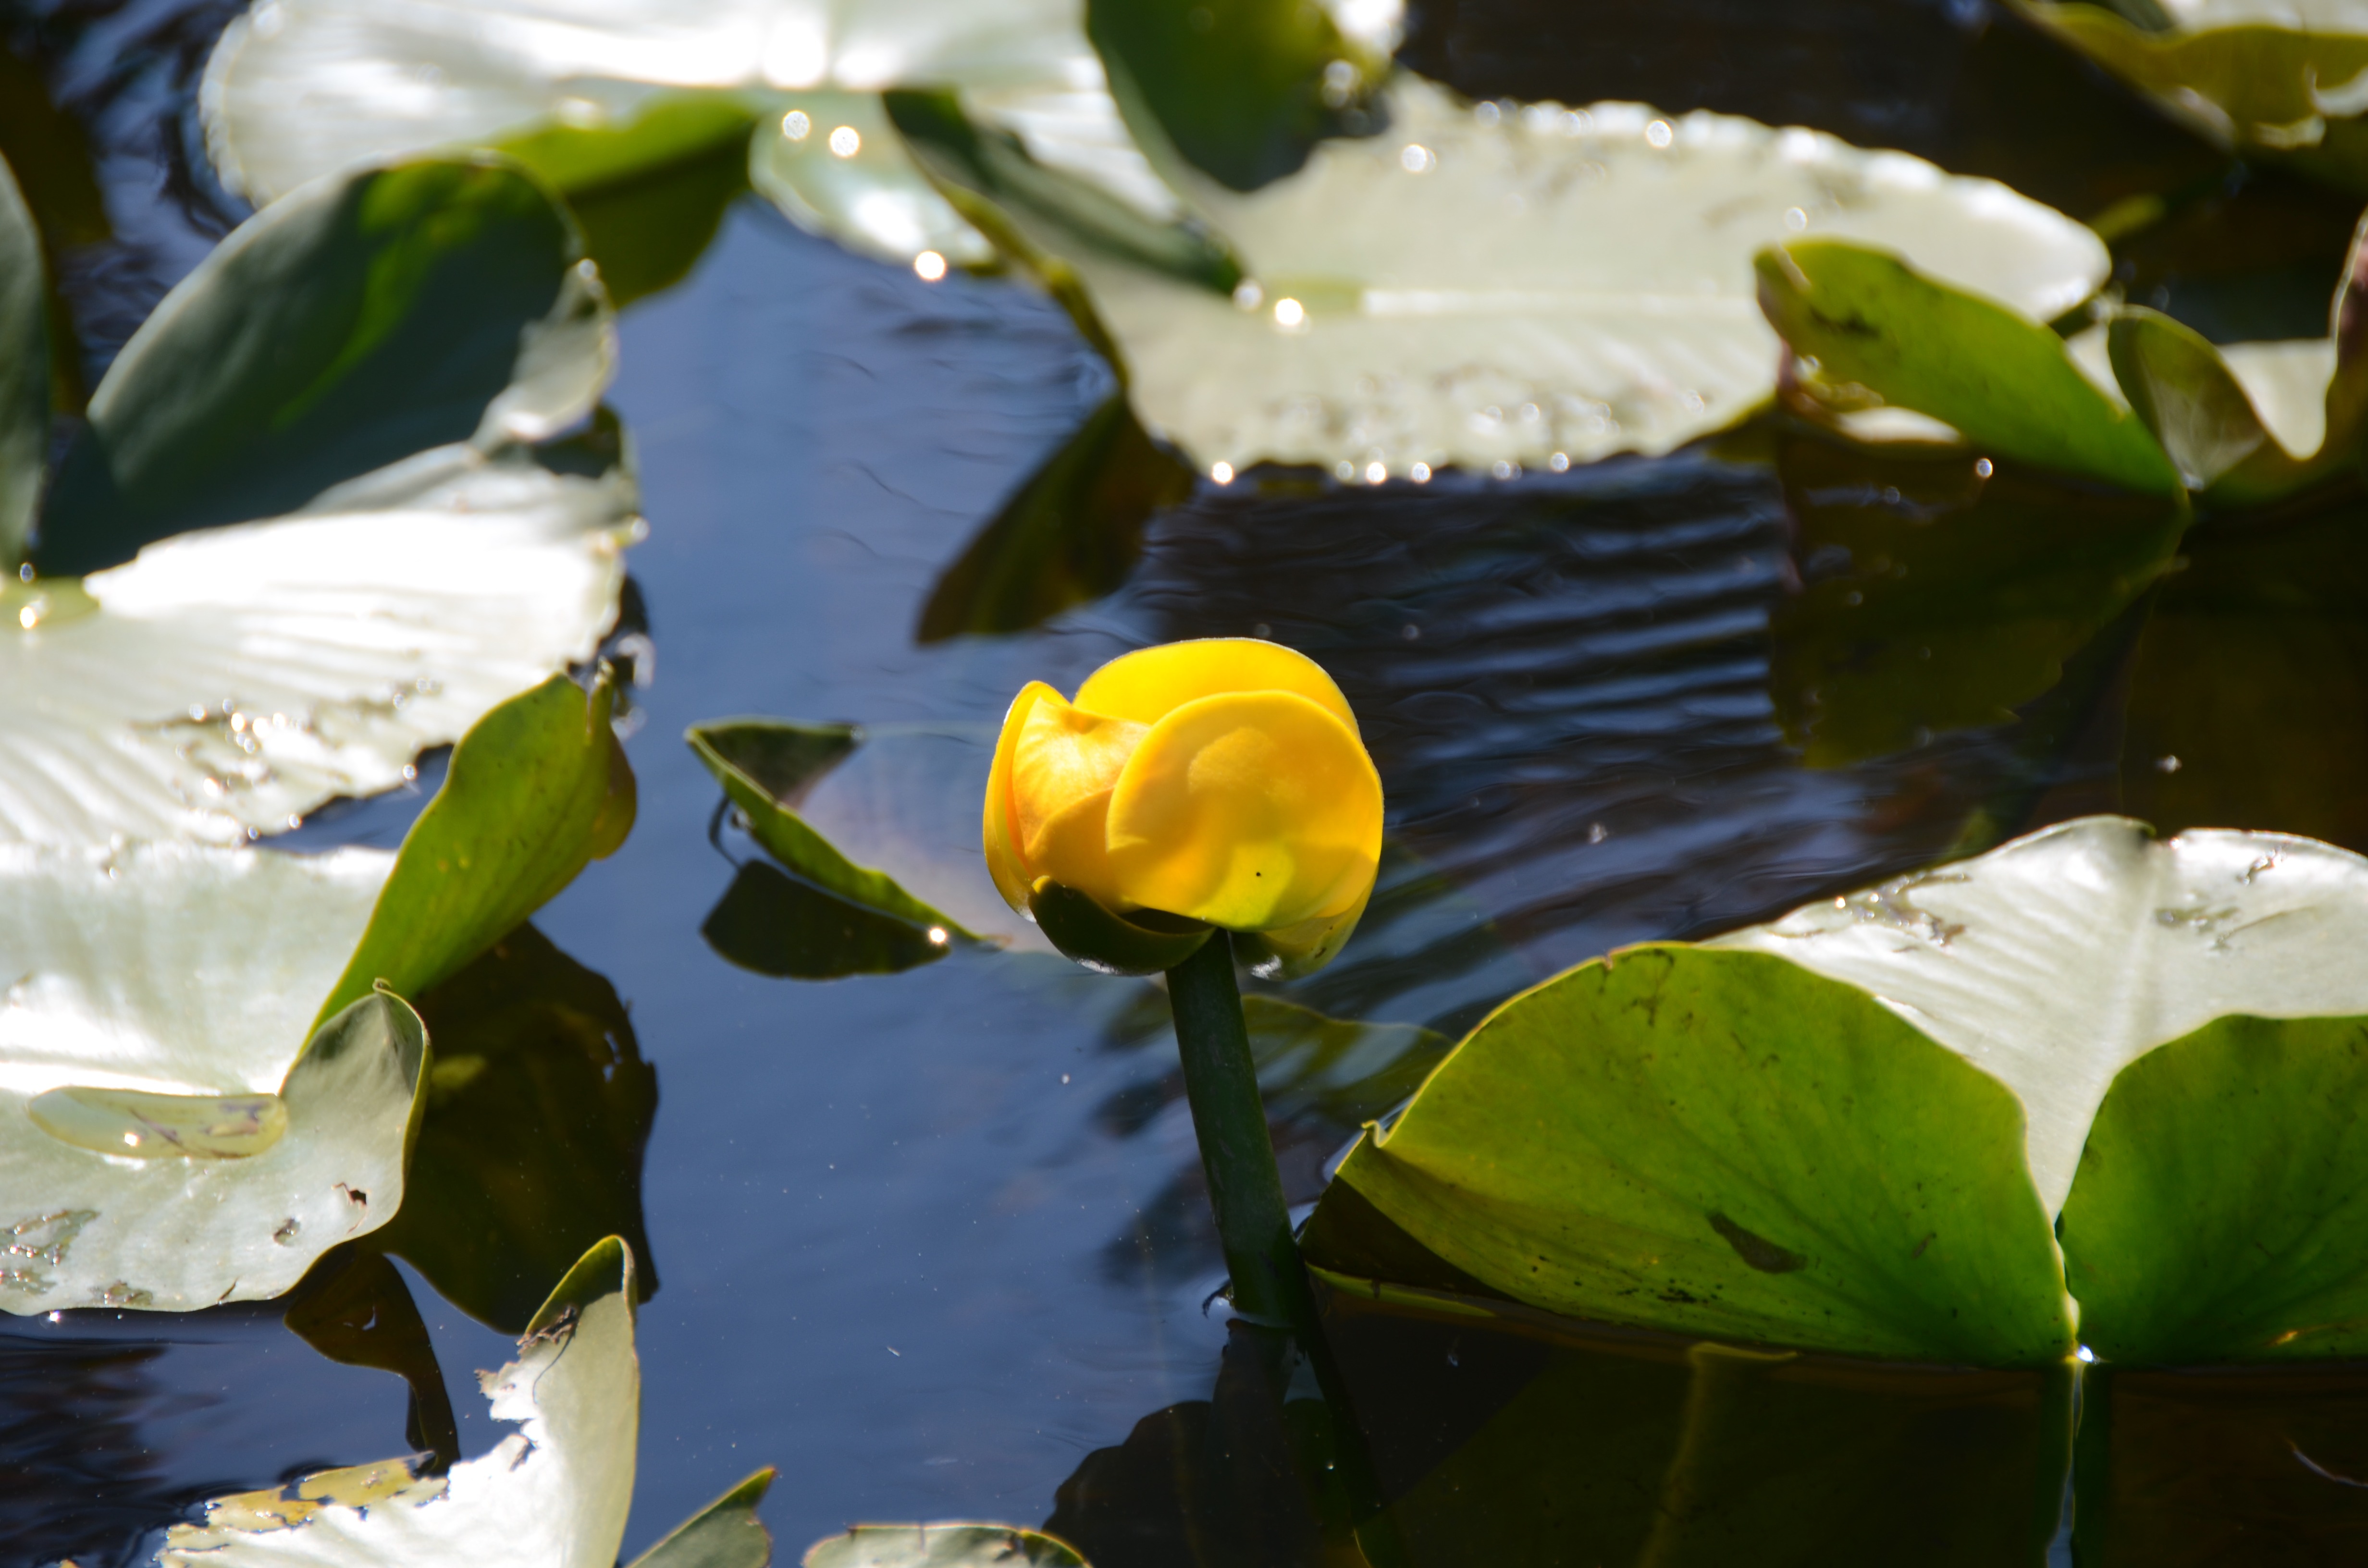
water, nature, blossom, plant, leaf, flower, petal, bloom, lake, summer, pond, wild, green, botany, yellow, aquatic plant, flora, plants, lily pad, flowers, leaves, lily, macro photography, pond flower, flowering plant, pond plant, land plant